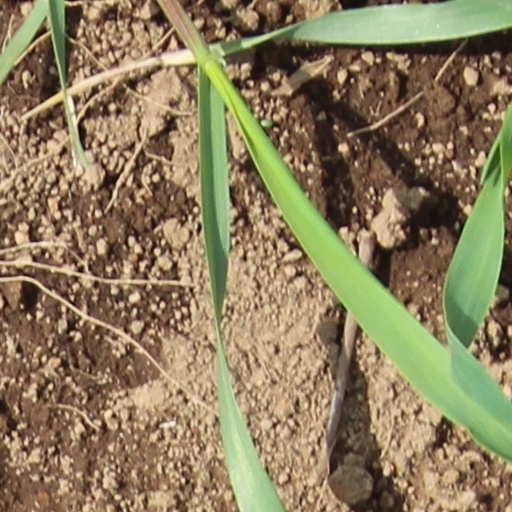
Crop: wheat